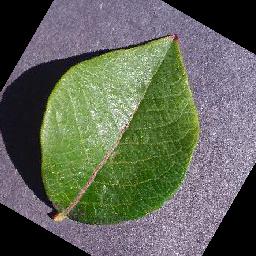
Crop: blueberry
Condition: healthy